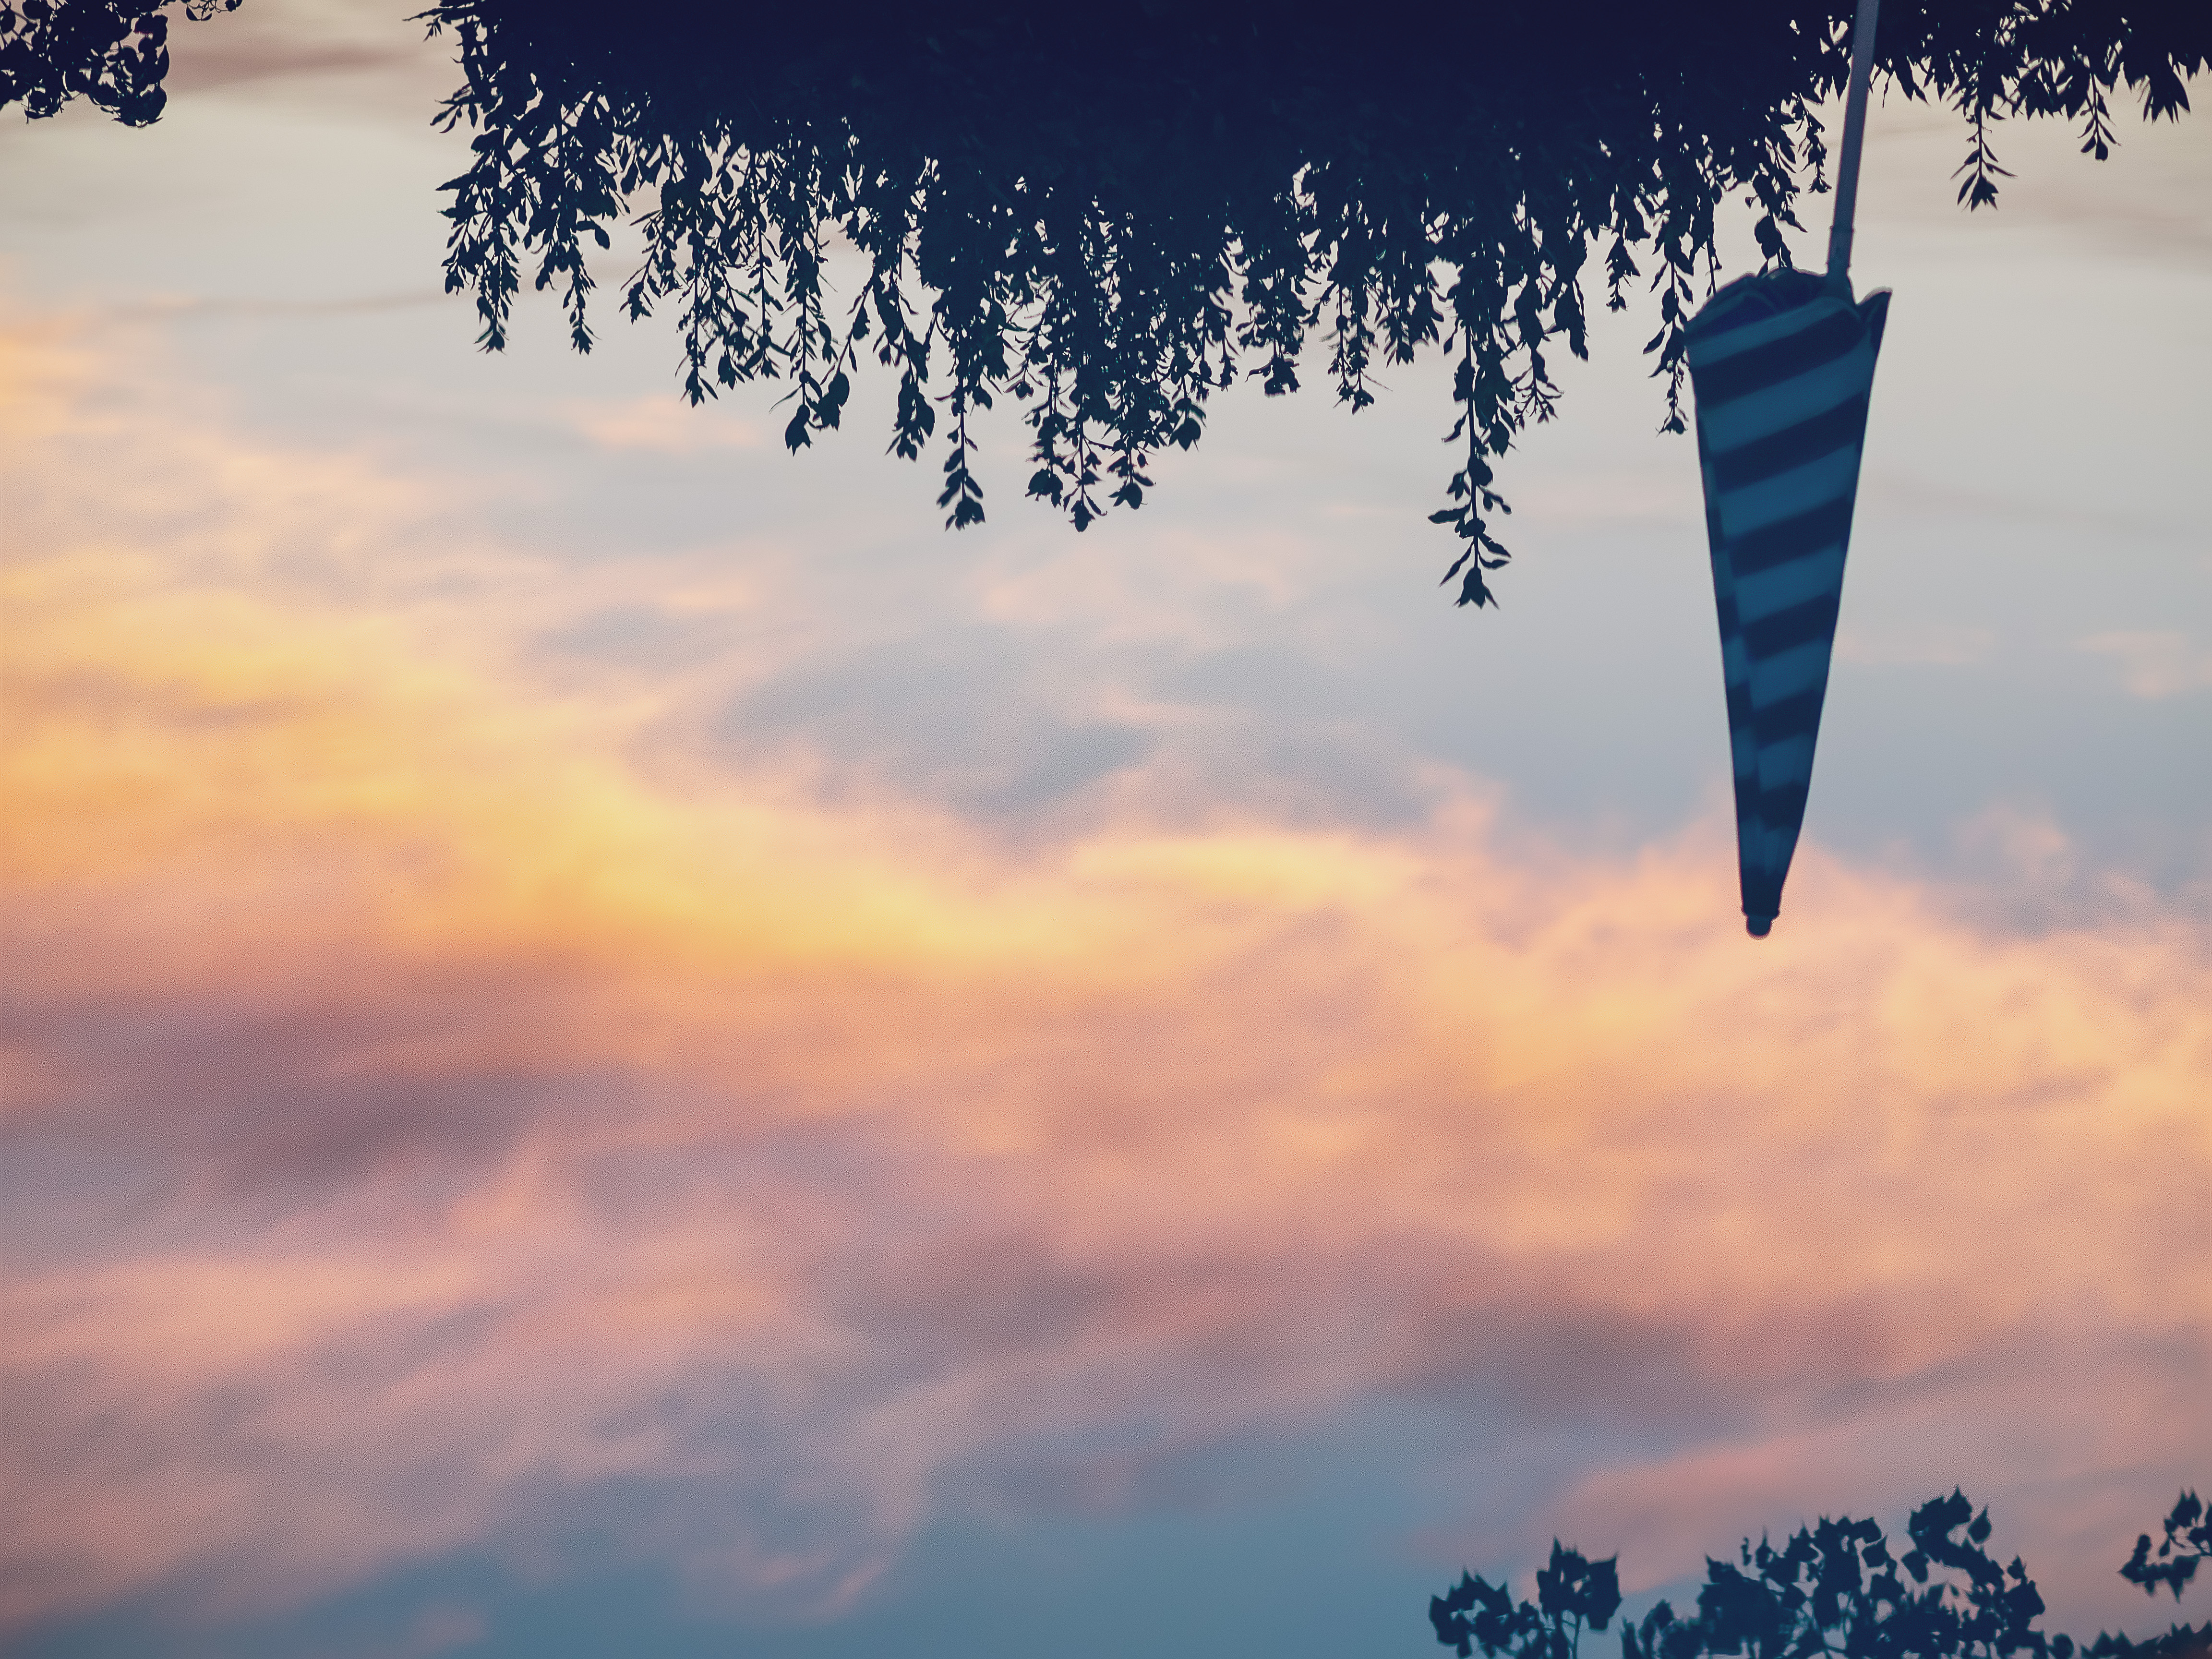
tree, nature, horizon, cloud, sky, sunrise, sunset, warm, sunlight, morning, dawn, summer, pool, dusk, evening, reflection, vehicle, italy, tuscany, blue, clouds, over, it, end, toscana, pievescola, meteorological phenomenon, atmosphere of earth